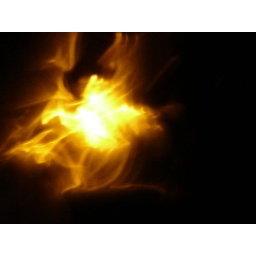
this was taken in my car in the piddling rain on my window screen at the streeet light